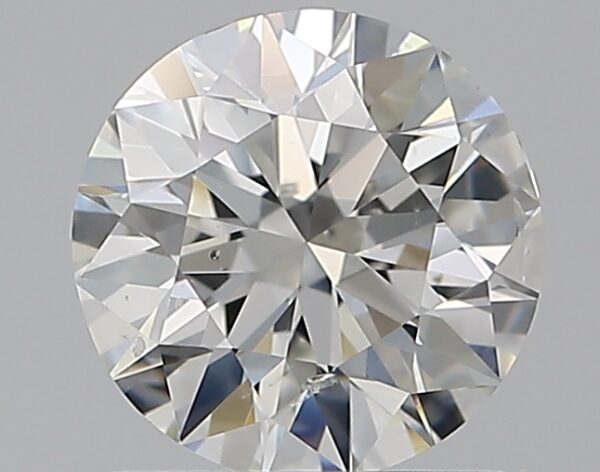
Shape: round
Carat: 1
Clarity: SI1
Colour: G
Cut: VG
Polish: EX
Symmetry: GD
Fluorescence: F
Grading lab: GIA
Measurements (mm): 6.35 x 6.39 x 4.01